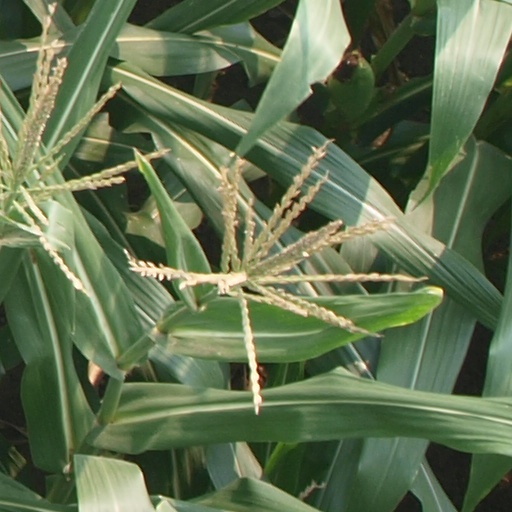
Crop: maize; corn